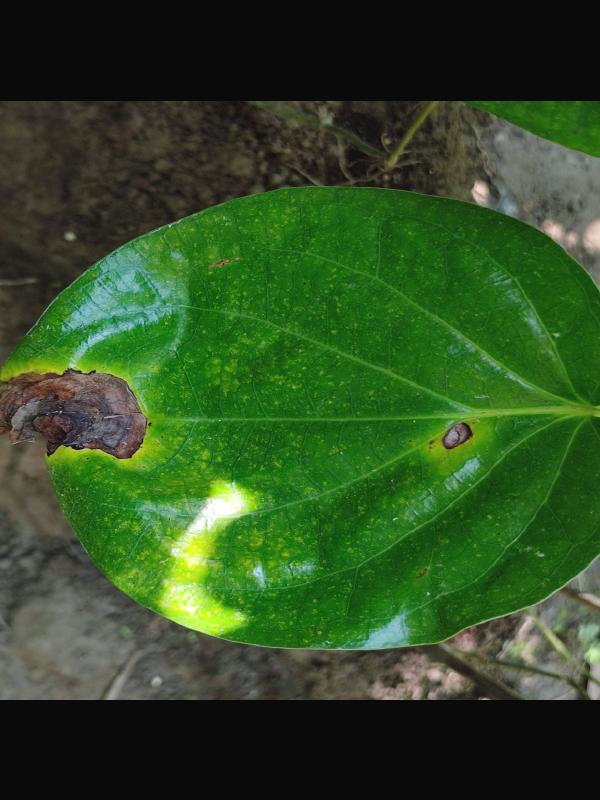
Label: Bacterial_Leaf_Disease